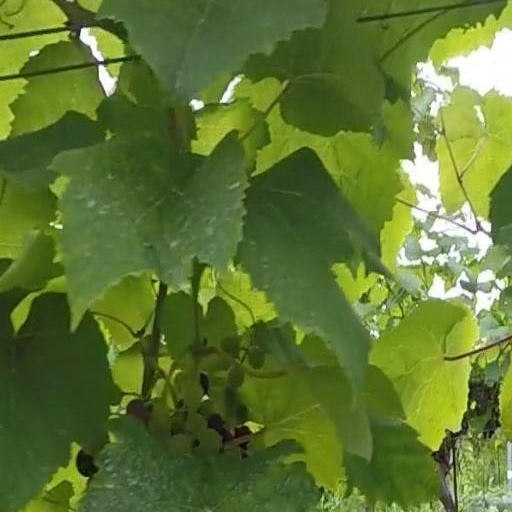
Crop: grape